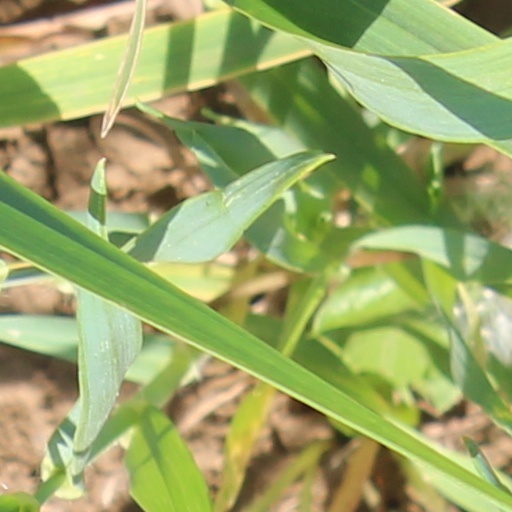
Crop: wheat